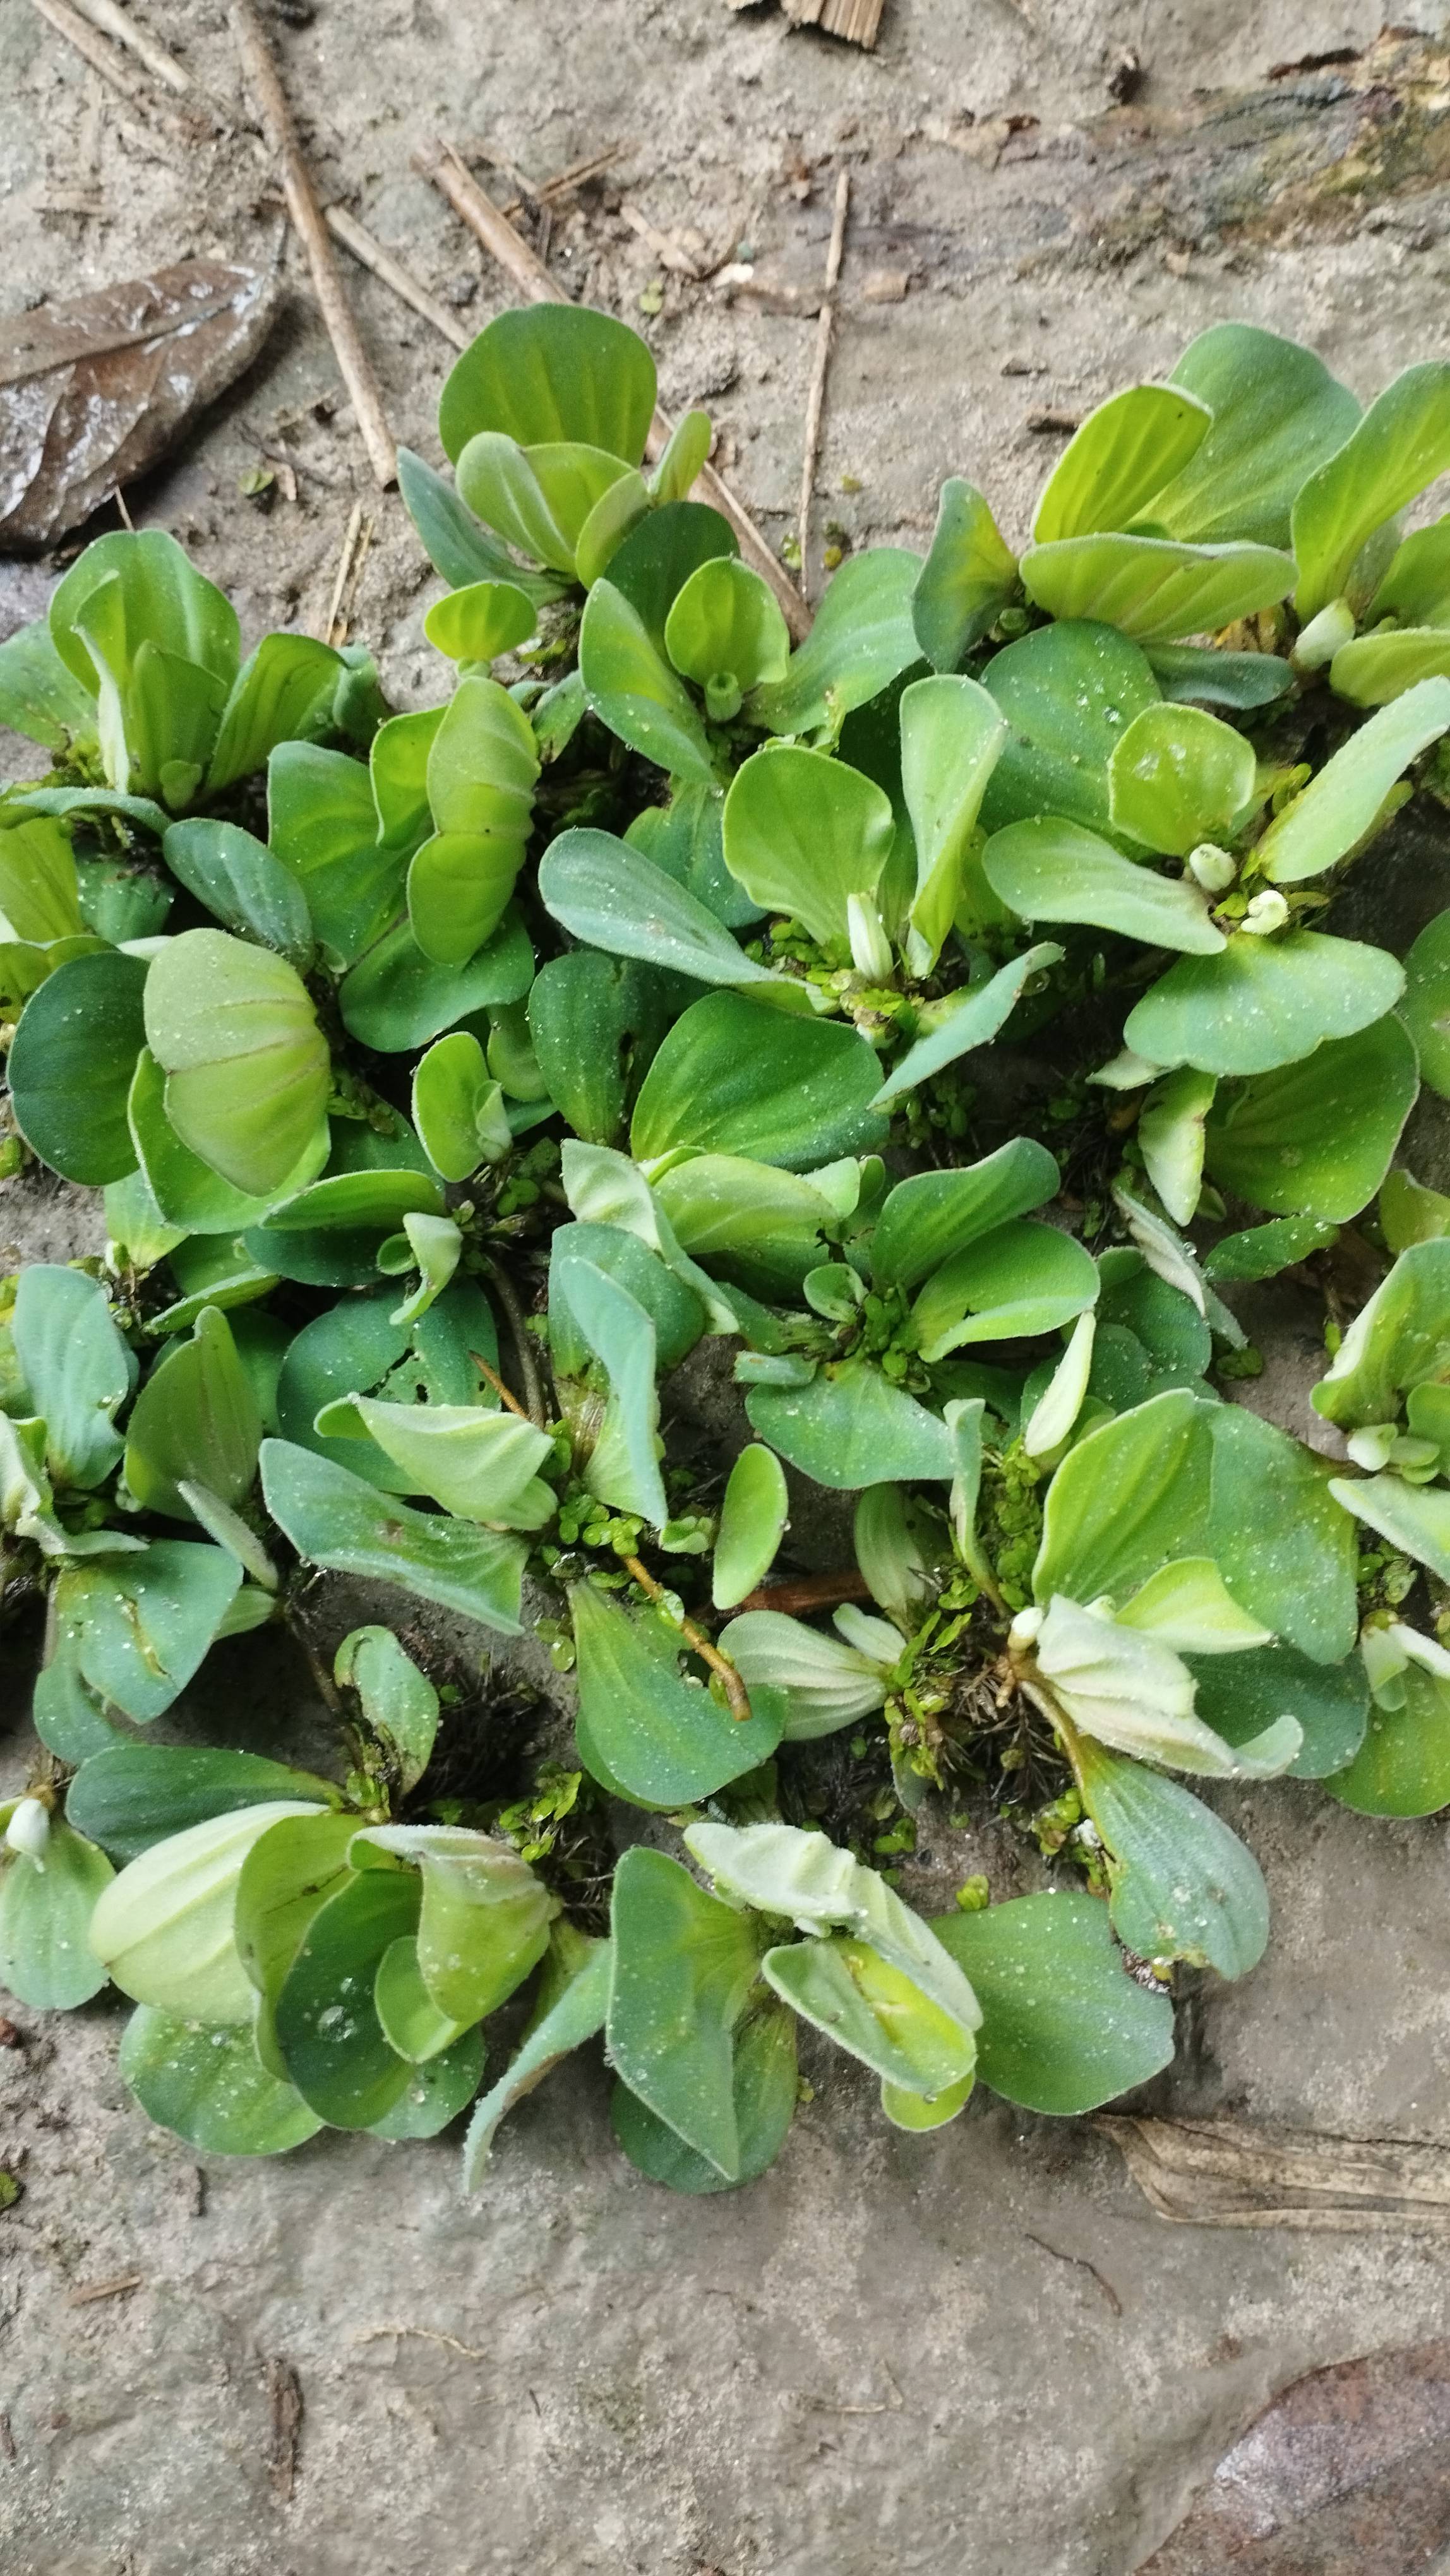
Species: Water Lettuce (Pistia stratiotes)